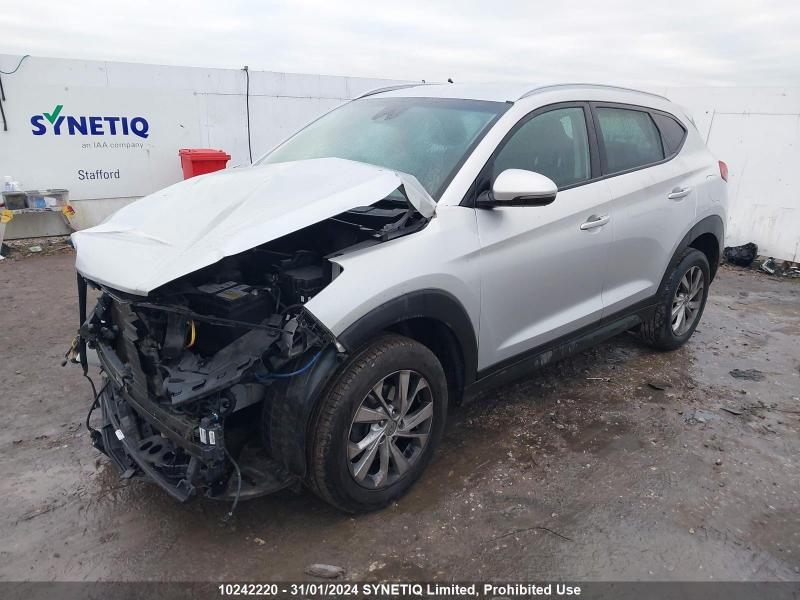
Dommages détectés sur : plaque d'immatriculation avant, pare-choc avant, feu avant gauche, capot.
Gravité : majeur